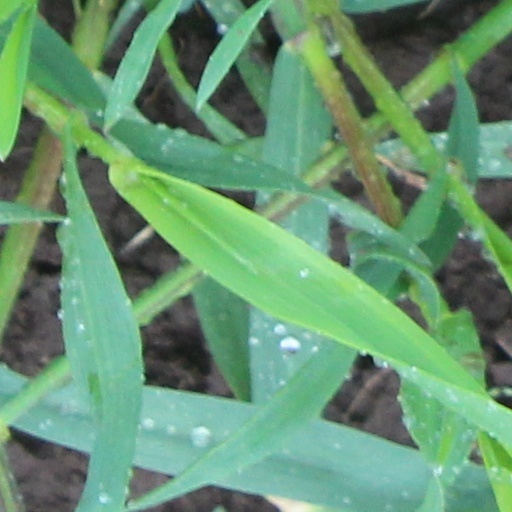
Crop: wheat